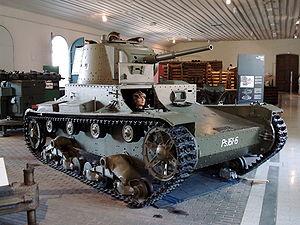
La guerre d'Hiver, connue également sous le nom de guerre soviéto-finlandaise ou guerre russo-finlandaise, éclate pendant la Seconde Guerre mondiale, le 30 novembre 1939 avec l'invasion de la Finlande par l'Union soviétique, peu de temps après l'échec des négociations engagées par les Soviétiques avec les Finlandais visant à créer une zone tampon pour protéger la ville de Leningrad, très proche de la frontière, d'une éventuelle attaque de l'Allemagne nazie — la Finlande étant dans la sphère d'influence soviétique selon les clauses secrètes du pacte germano-soviétique.
Le Vickers 6-Ton ou Vickers Mark E était un char de combat léger britannique mis au point par Vickers sur fonds propres. Il ne fut pas utilisé par la British Army mais exporté ou produit sous licence, en très grand nombre. Le T-26 soviétique est une amélioration du 6-Ton licencié. C’était le prédécesseur du 7TP dans l’armée polonaise. Au début de la Seconde Guerre mondiale, c’était le second char le plus répandu au monde après le char français Renault FT